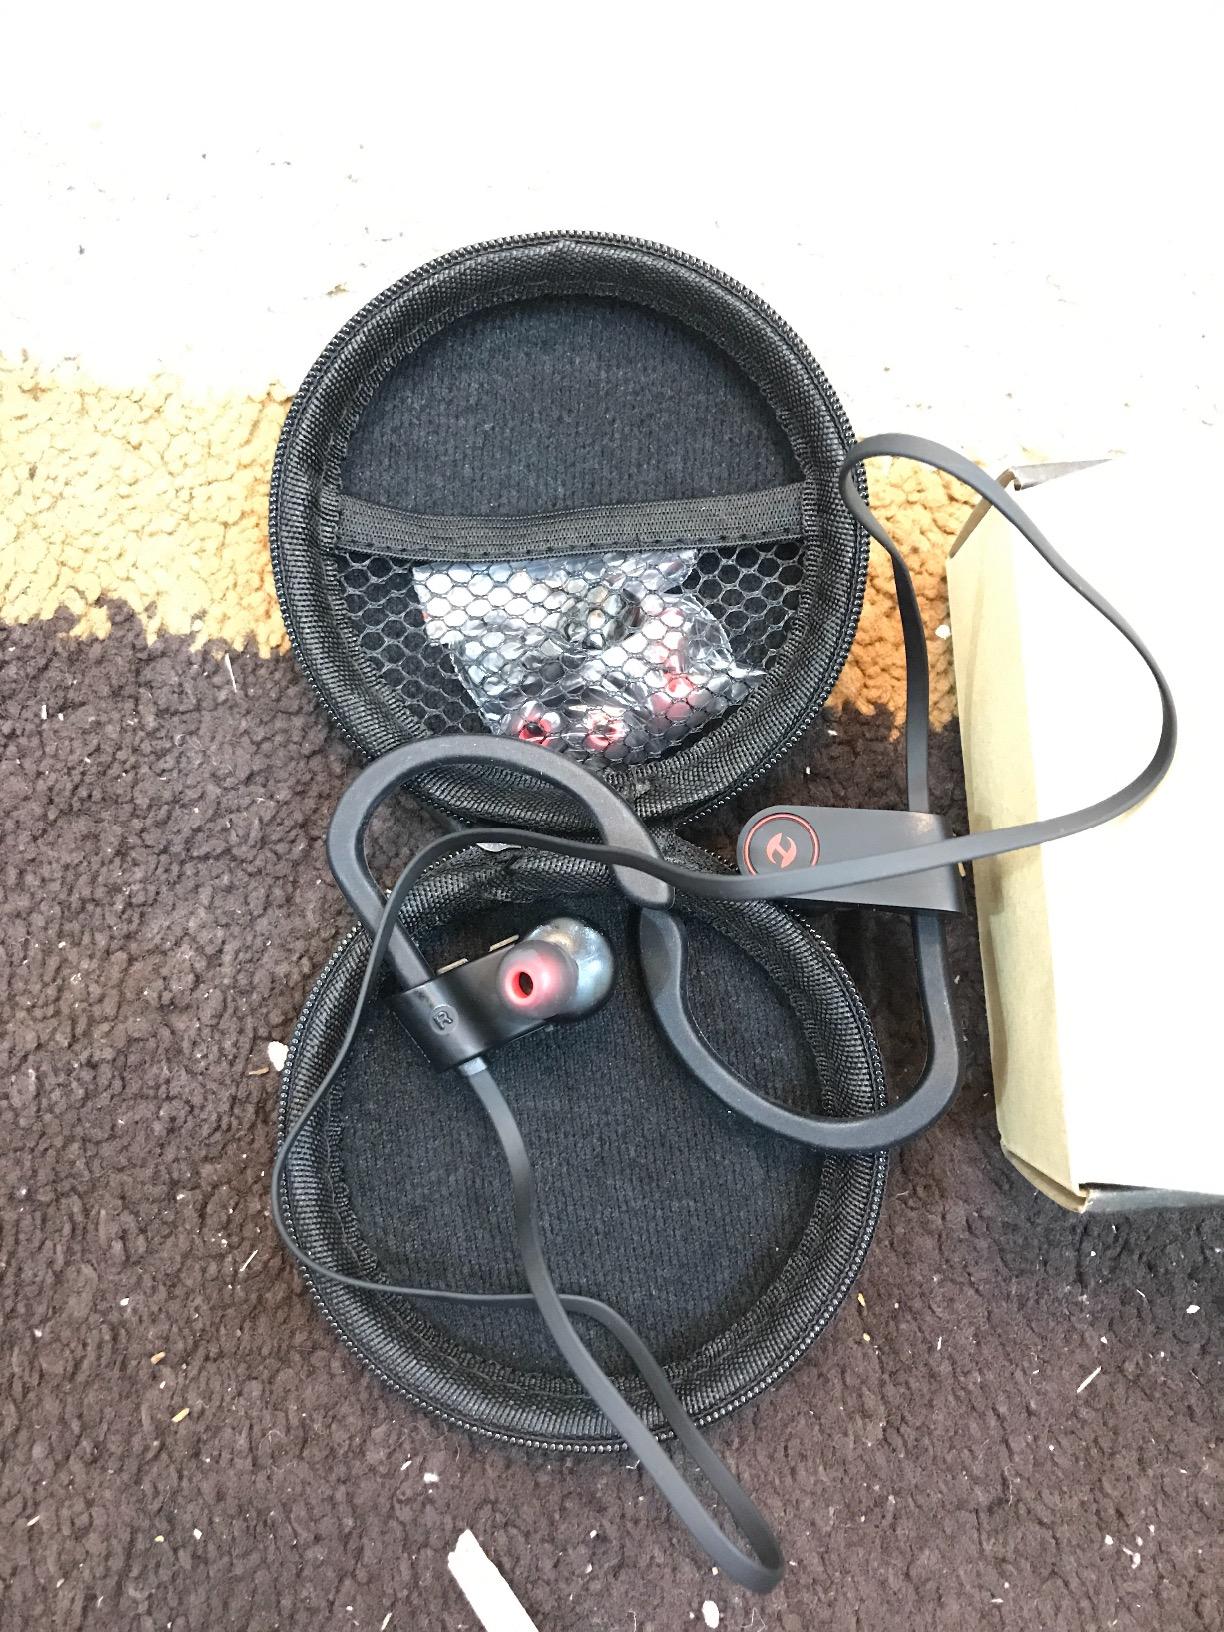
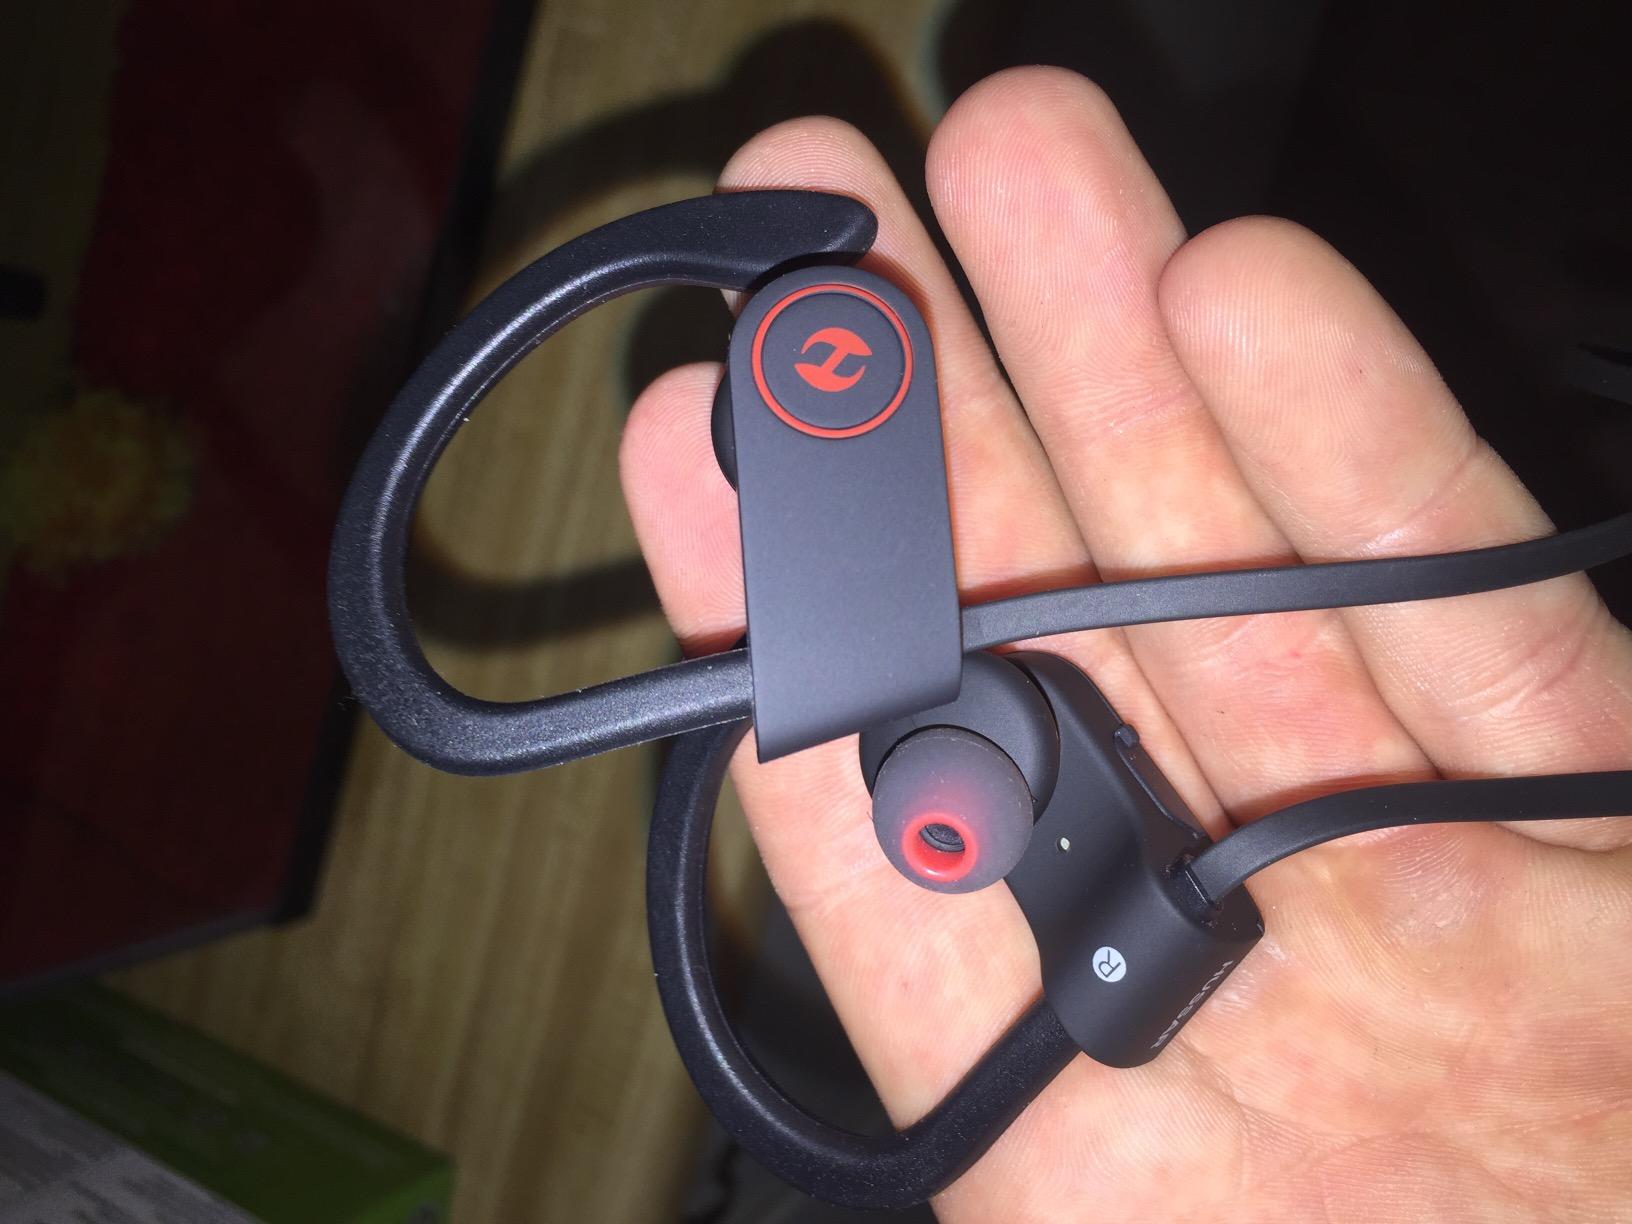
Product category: headphones
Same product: yes